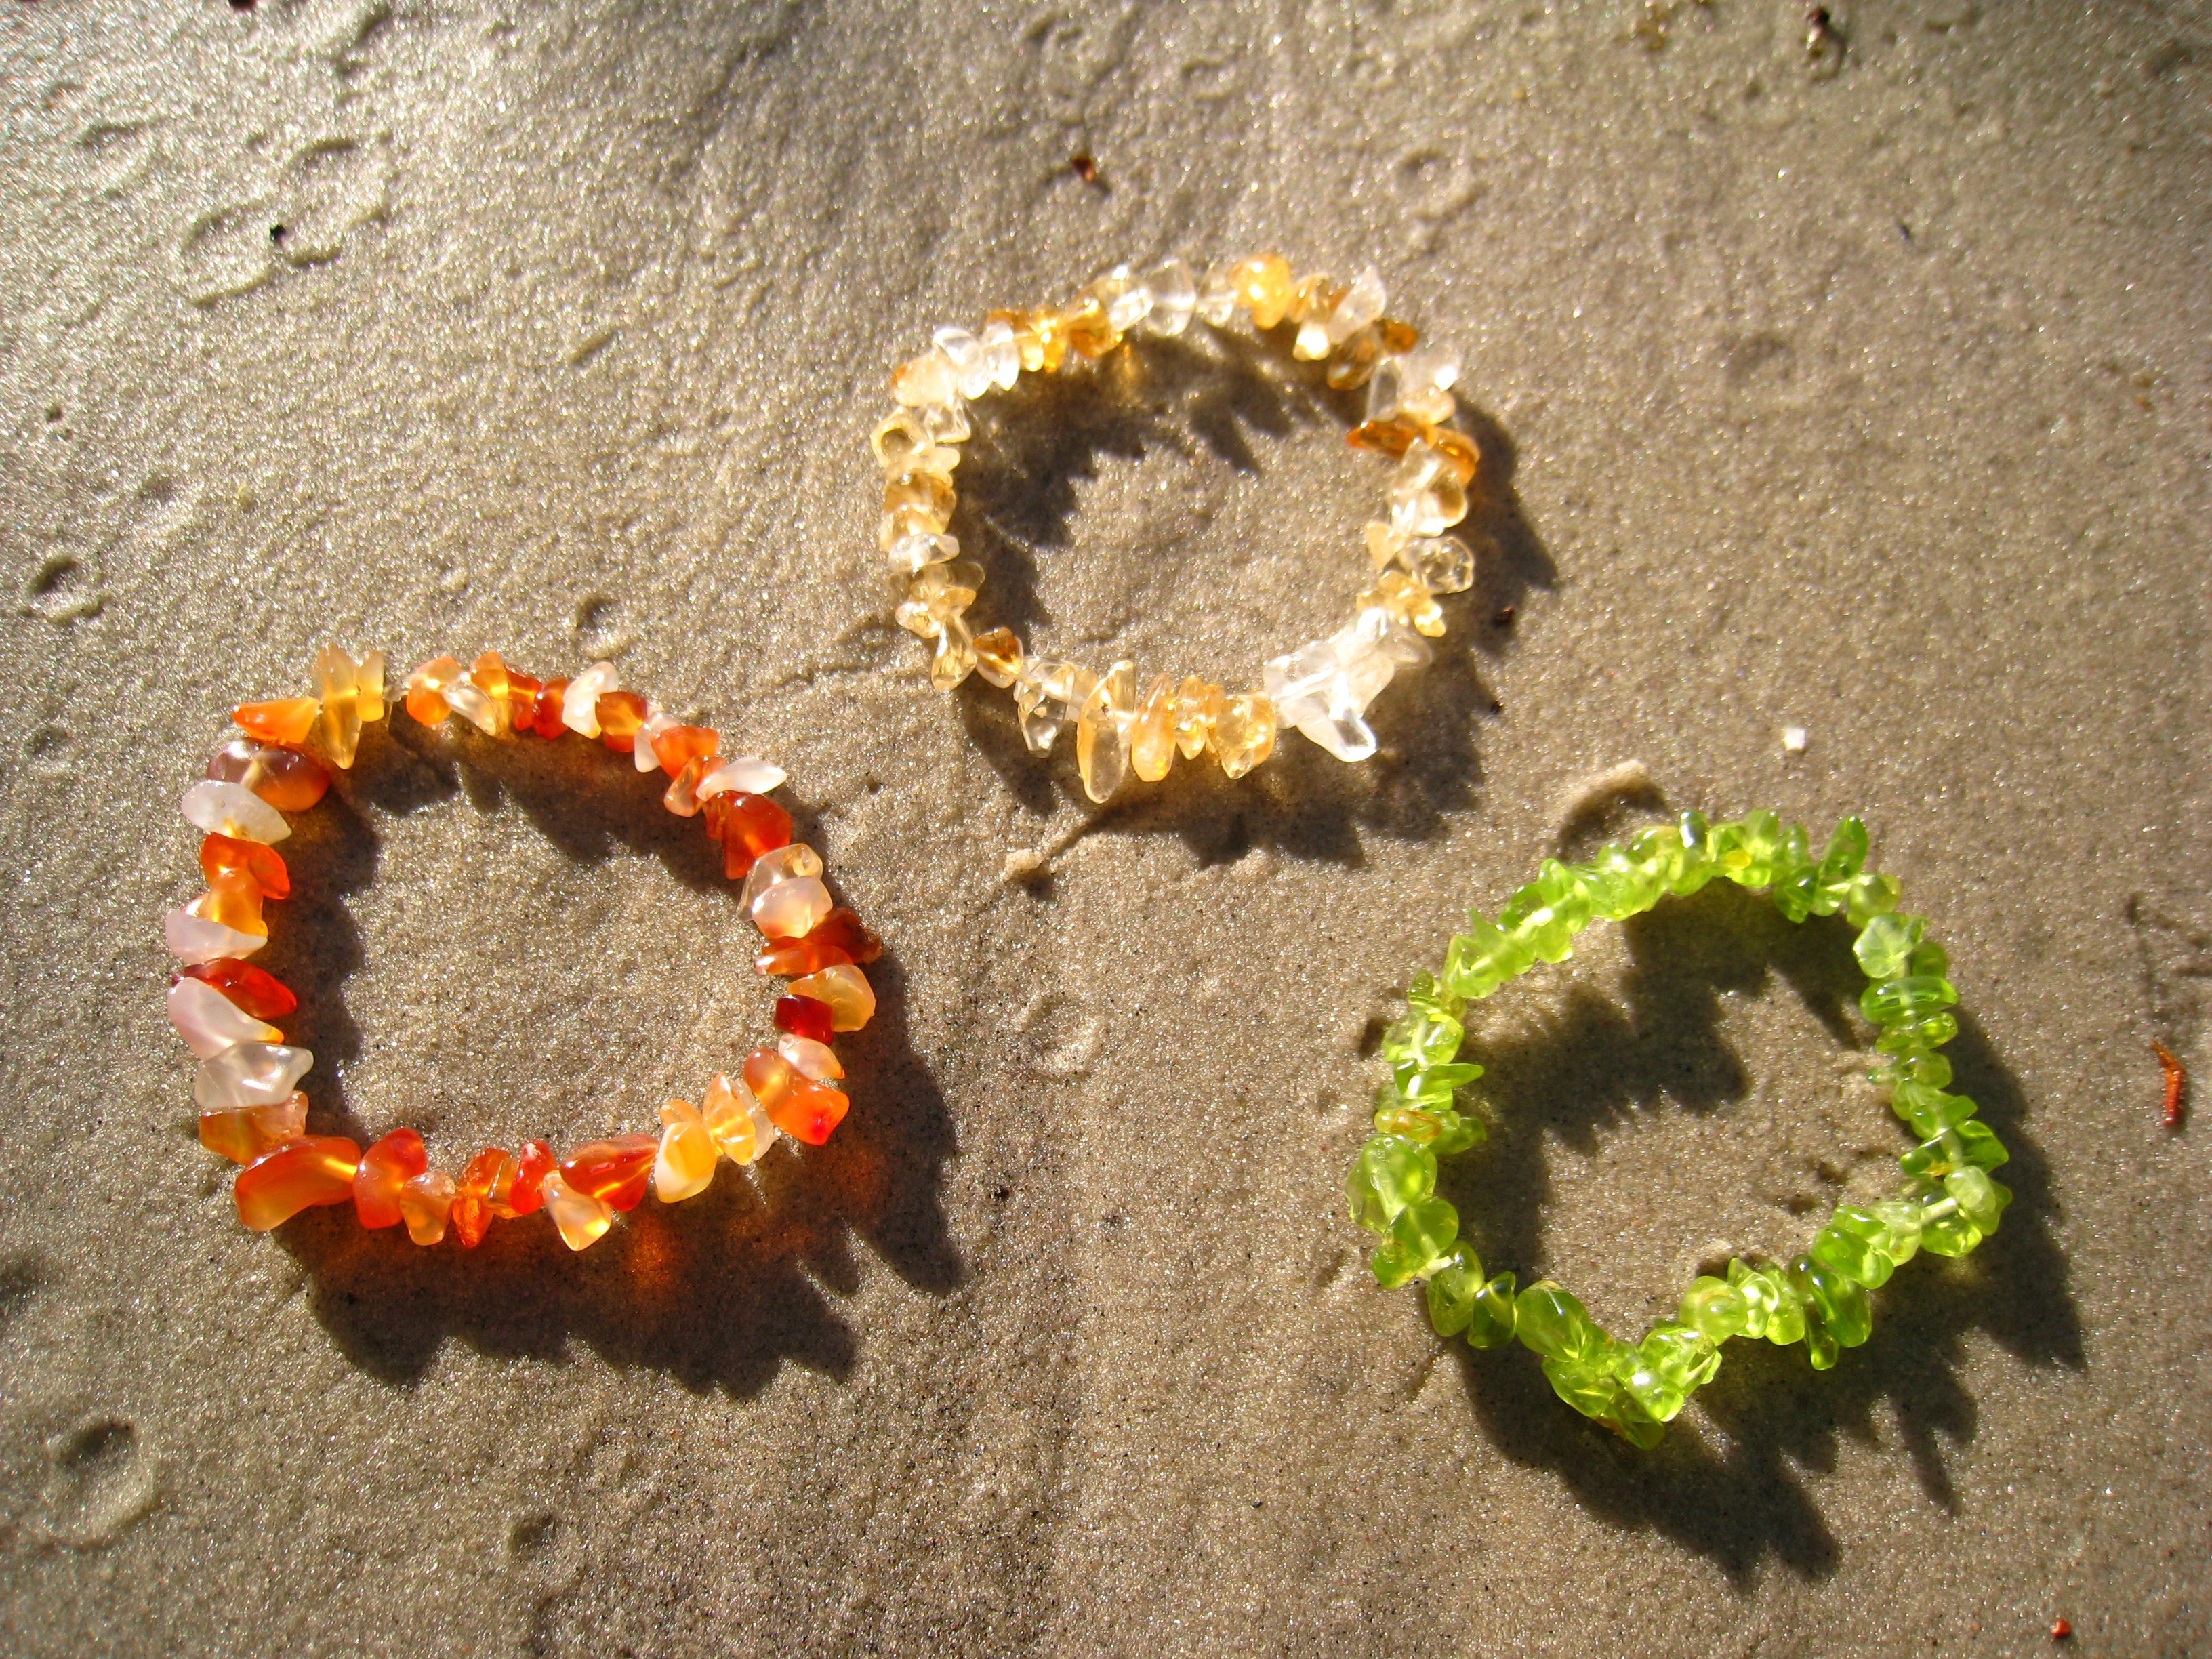
beach, sand, flower, bead, coral, necklace, tracks in the sand, jewellery, dunes, art, crystals, gems, sand beach, peridot, footprints in the sand, citrine, sliver bracelet, sliver bracelets, karneol, gems in the sand, fashion accessory